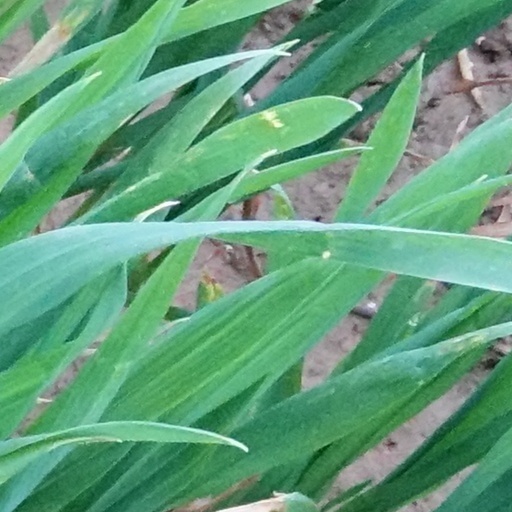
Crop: wheat